Stefanie Vögele

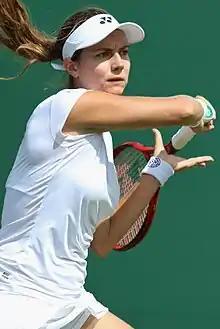
Voegele at the 2019 Wimbledon Championships.

Vögele began the year at the Shenzhen Open where she lost in the final round of qualifying to eighth seed Zhang Kailin. However, due to Magda Linette pulling out of the tournament because of gastrointestinal illness, Vögele entered the main draw as a lucky loser. She was defeated in the first round by Vania King. In Sydney, Vögele lost in the first round of qualifying to Lauren Davis. At the Australian Open, she was defeated in the second round of qualifying by Luksika Kumkhum.